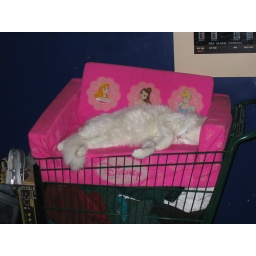
A crazy cat in a crazy bed